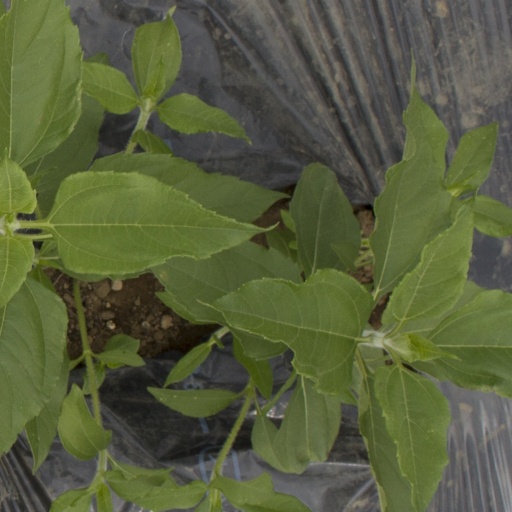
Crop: Jerusalem artichoke